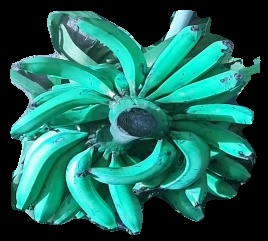
Variety: pachbale
Grade: grade3